Lincoln-Page PT

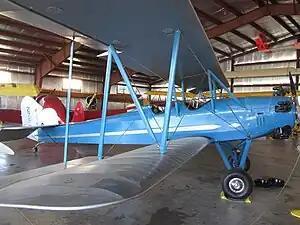
Lincoln-Page PT-K

The Lincoln-Page PT is an American open-cockpit two-seat single-bay biplane trainer aircraft produced from 1929 to 1931.